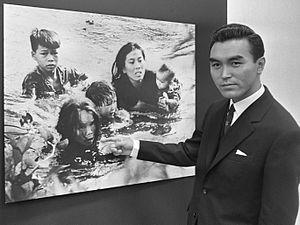
Kyōichi Sawada est un photographe japonais de l'agence United Press International qui a remporté le prix Pulitzer de photographie en 1966 pour ses photographies de combat de la guerre du Vietnam en 1965.